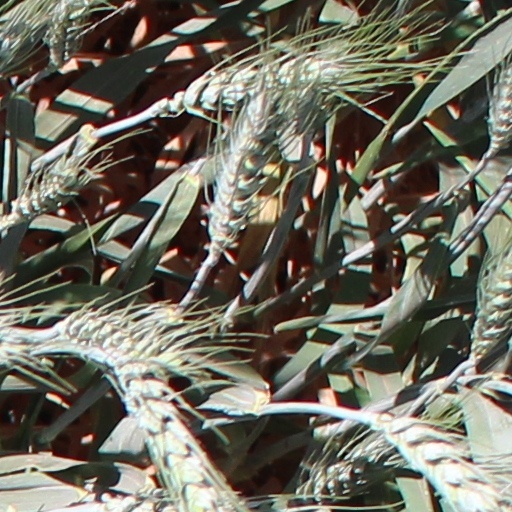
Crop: wheat